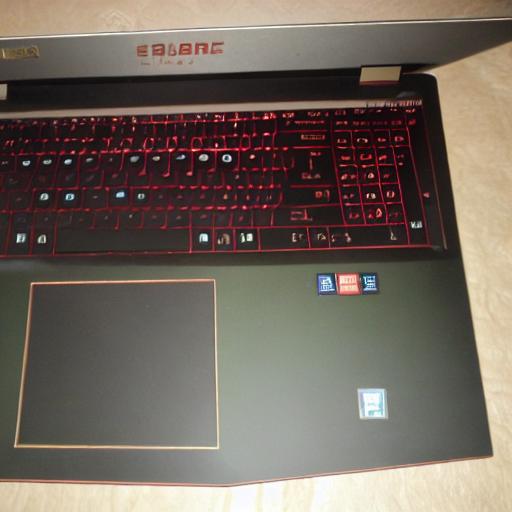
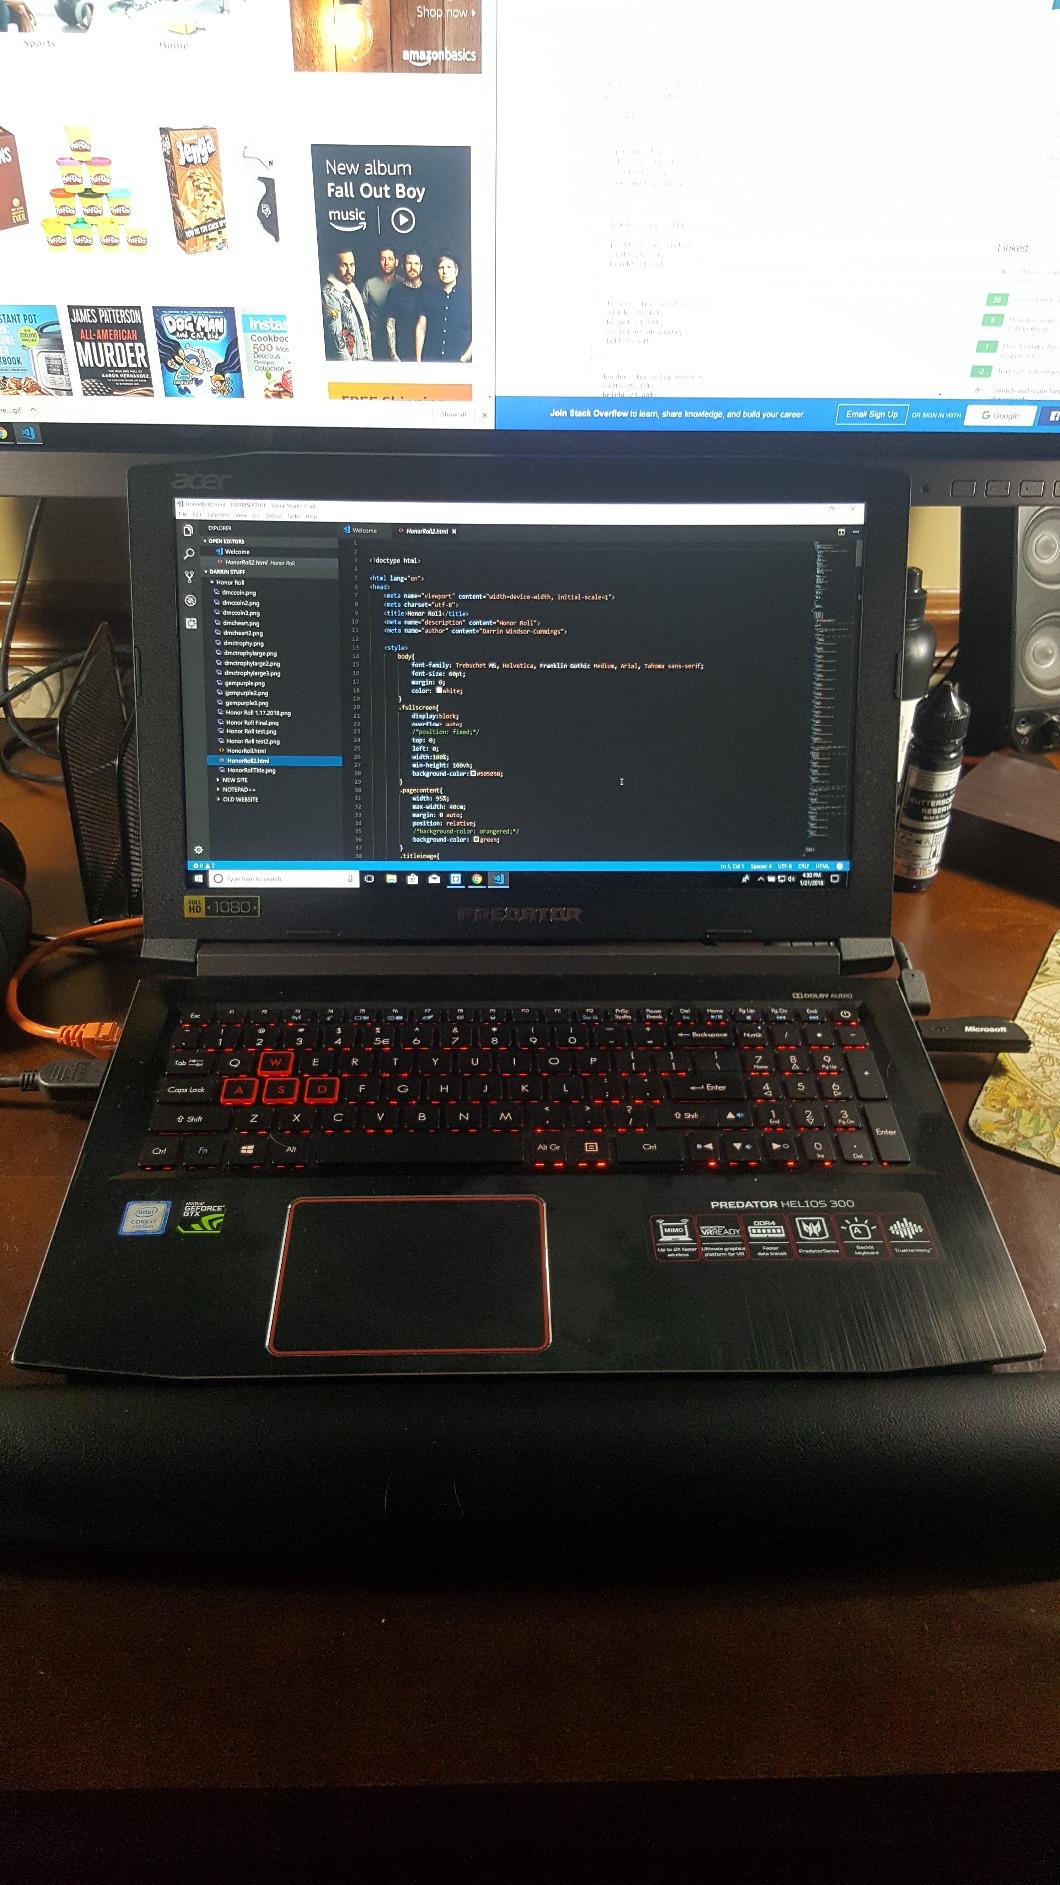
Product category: laptop
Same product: no